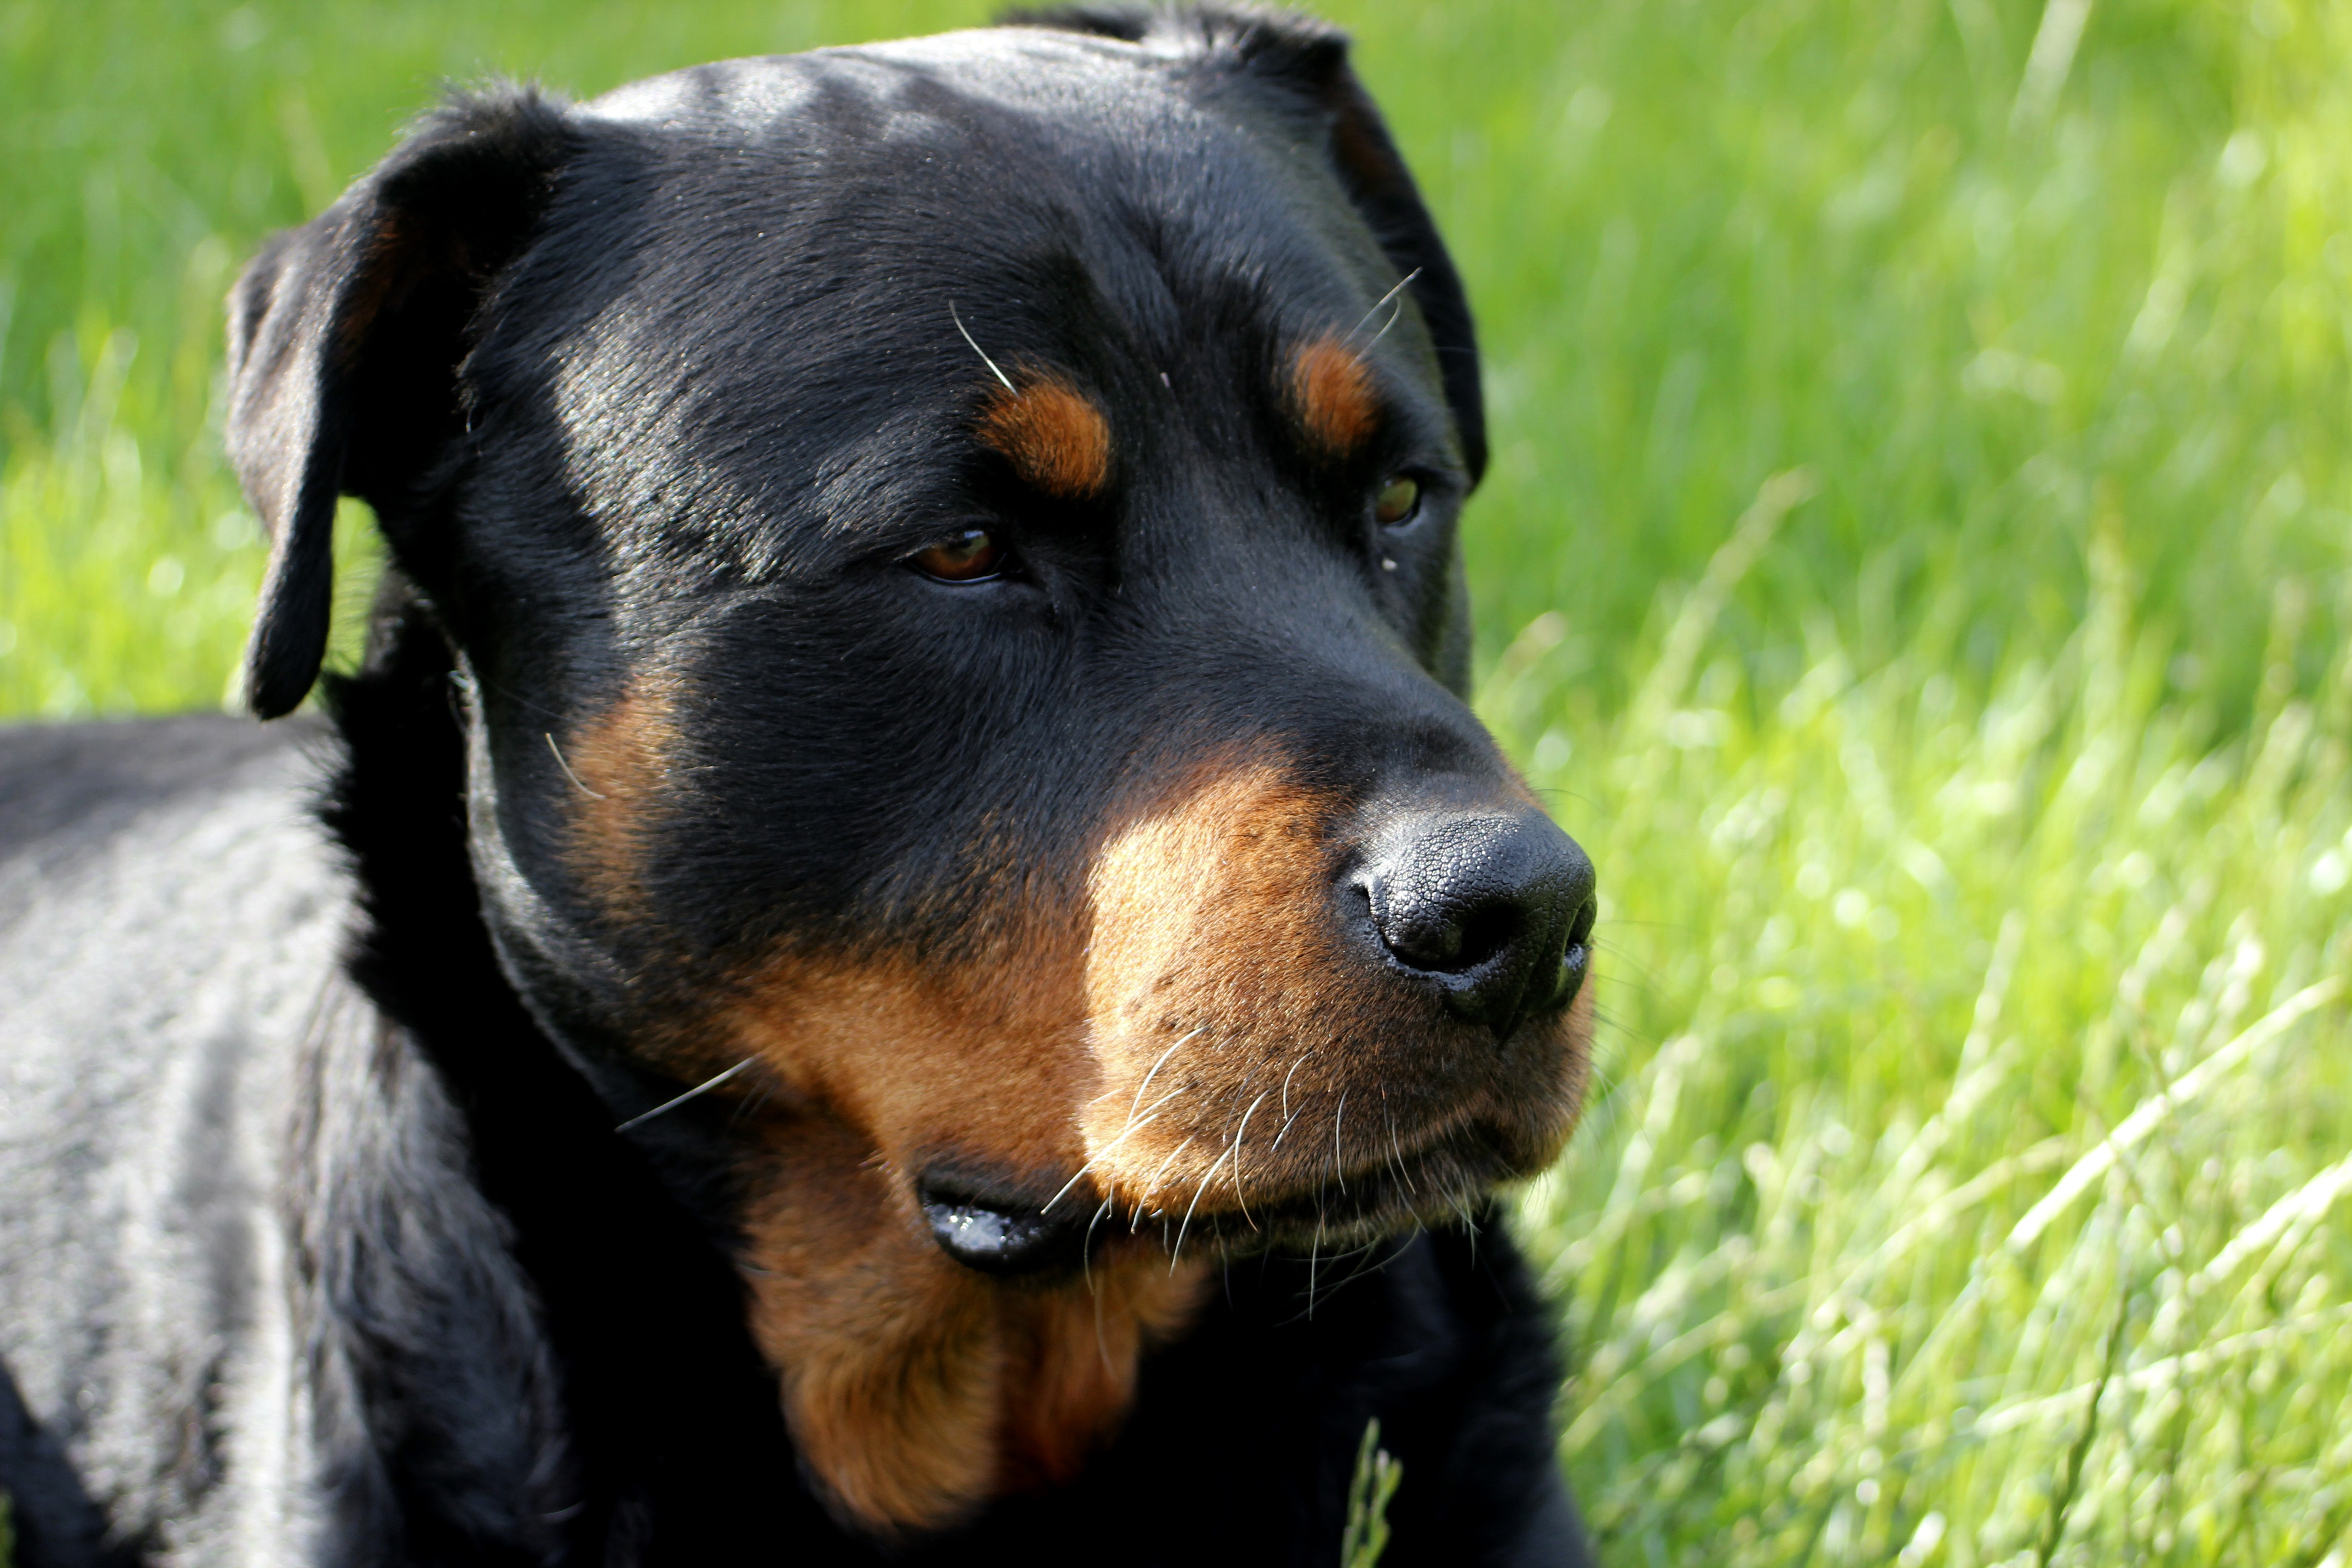
dog, animal, pet, mammal, dogs, vertebrate, huntaway, dog breed, rottweiler, entlebucher mountain dog, dog like mammal, carnivoran, transylvanian hound, greater swiss mountain dog, appenzeller sennenhund